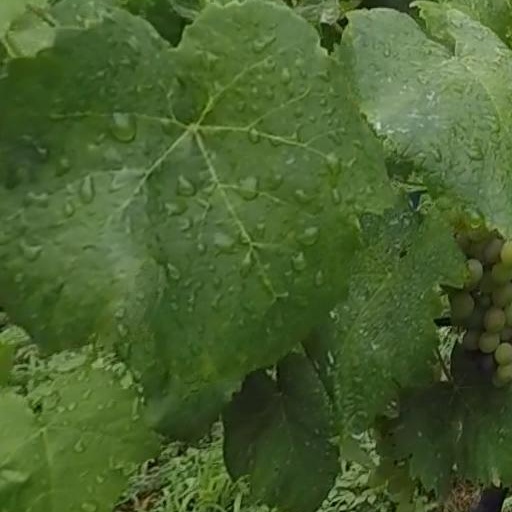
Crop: grape